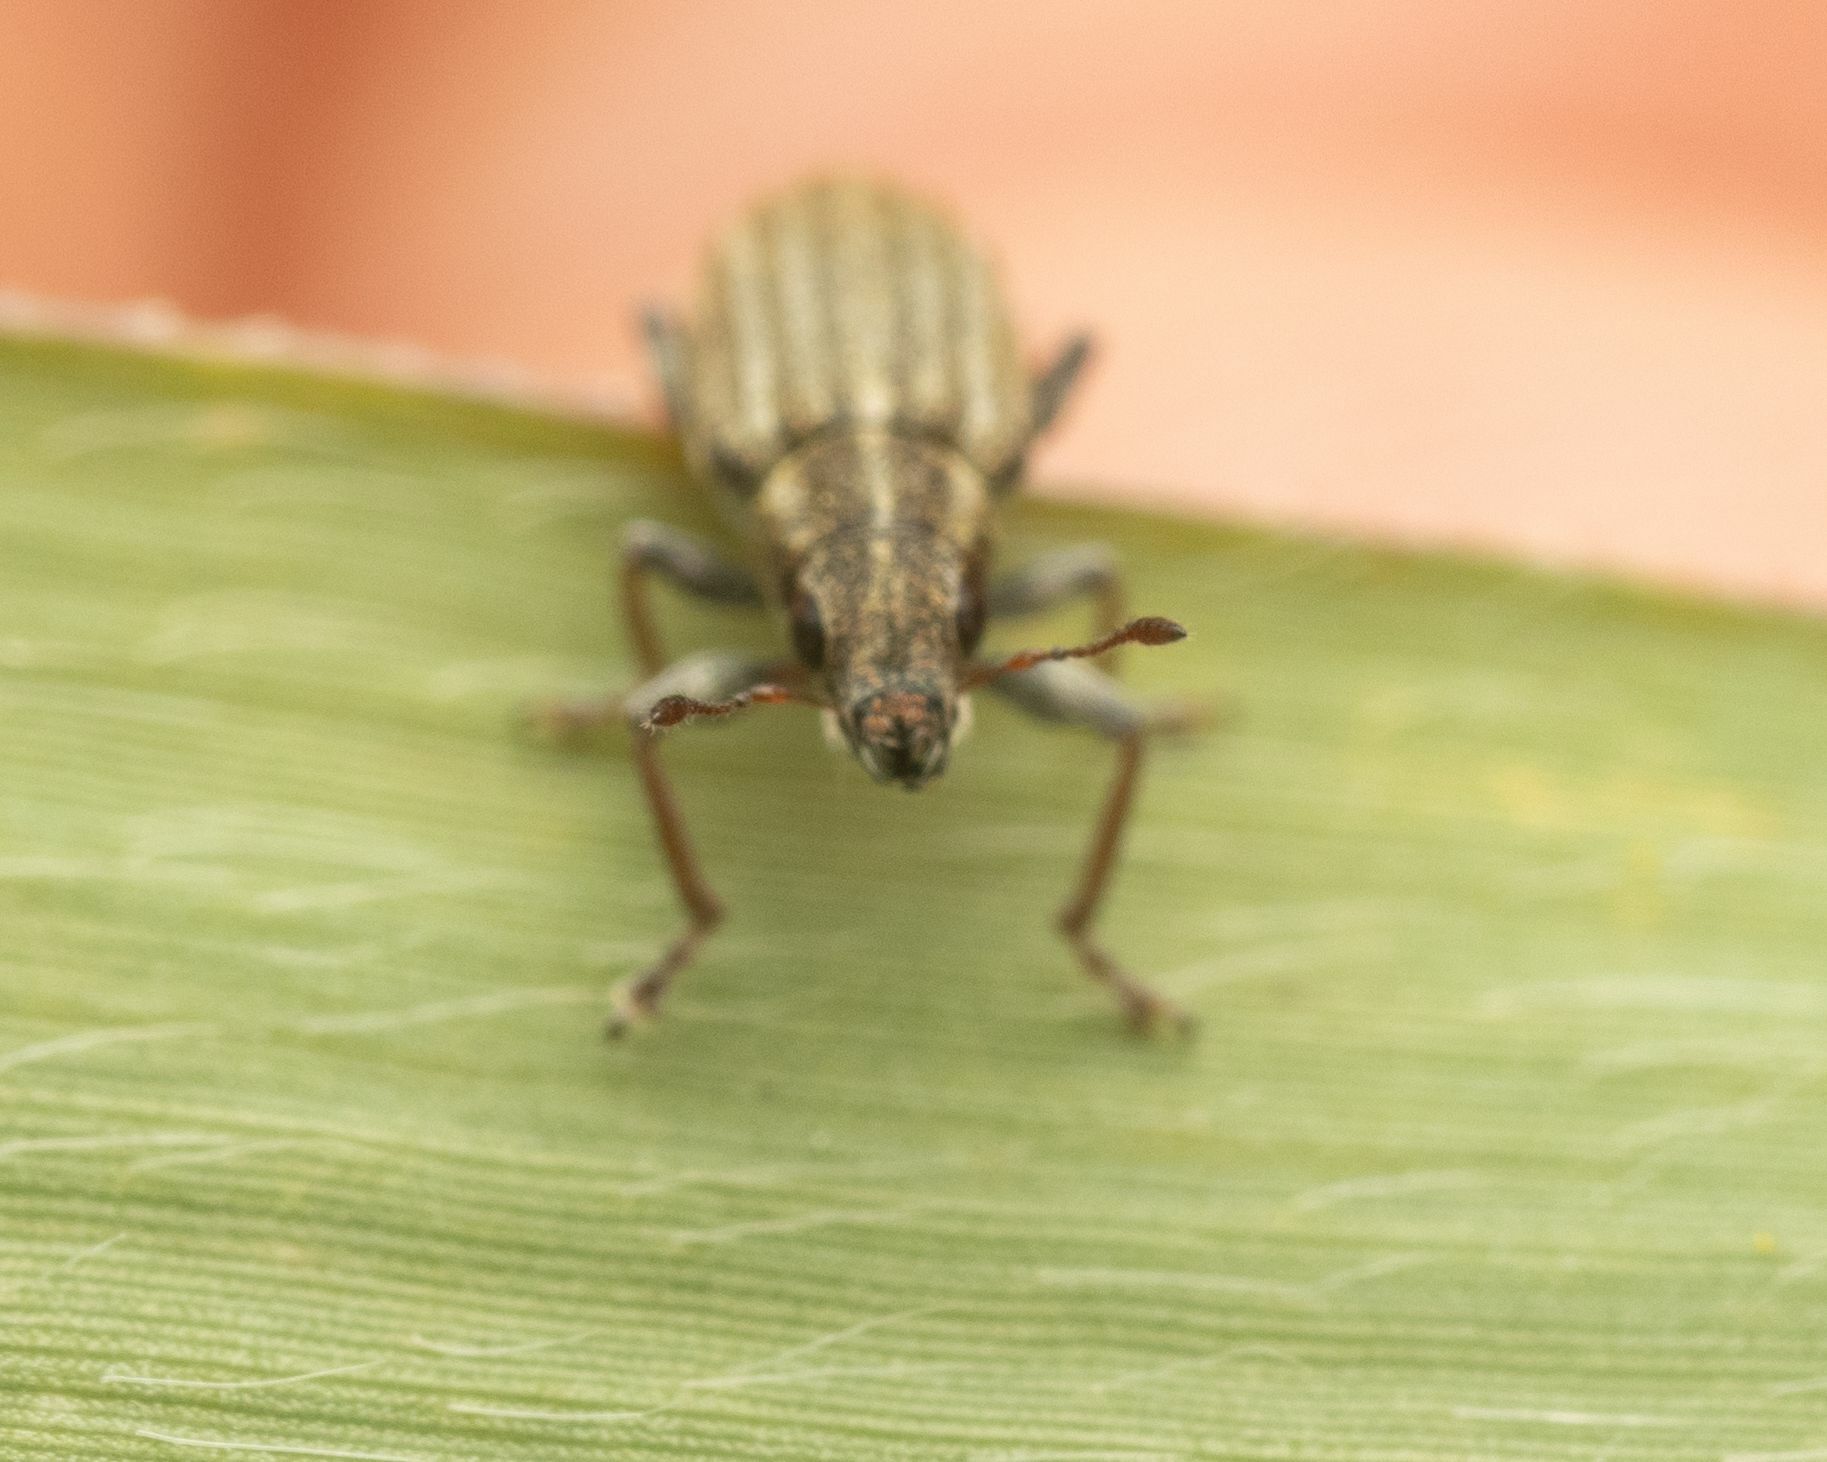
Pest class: pea_leaf_weevil